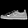
Label: Sneaker